Mass'oud Mirza Zell-e Soltan

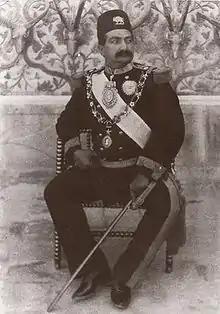

Mass'oud Mirza Zell-e Soltan ("Mass'oud Mirza the Sultan's Shadow"; 5 January 1850 in Tabriz – 2 July 1918 in Isfahan), or Massud Mirza, was an Iranian prince of the Qajar dynasty; he was known as the "Yamin-od-Dowleh" ("Right Hand of the Government"). He was posted as the governor of Isfahan for over 35 years, and the governor of Mazandaran, Fars, and Isfahan for a total of 40 years.